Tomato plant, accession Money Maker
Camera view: tilt-top (135 deg); turntable rotation: 210 degrees
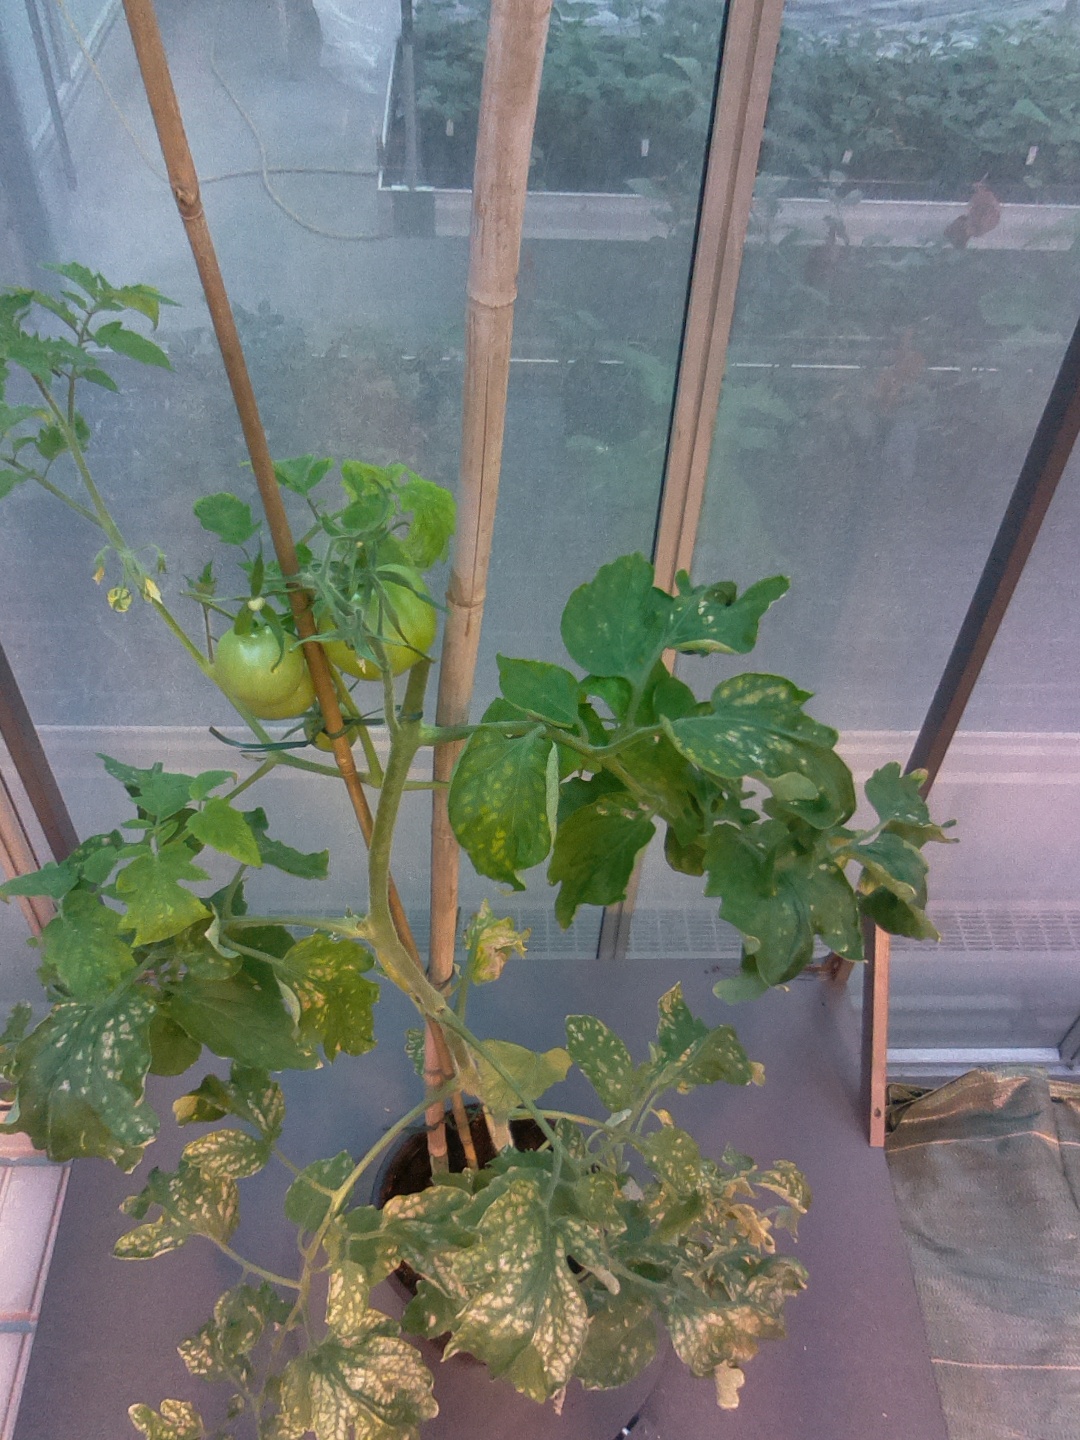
BBCH growth stage 74: 40%-50% of final fruit size